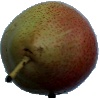
Label: Pear Forelle 1